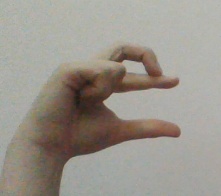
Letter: thal